Cornelia Bryce Pinchot

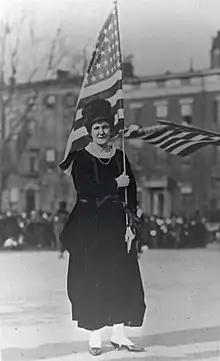
Pinchot in 1917

Cornelia Elizabeth Bryce Pinchot (August 20, 1881 – September 9, 1960), also known as “Leila Pinchot,” was a 20th-century American conservationist, Progressive politician, and women's rights activist. She was the wife of Gifford Pinchot (1865–1946), the renowned conservationist and two-time Governor of the Commonwealth of Pennsylvania, and was also a close friend of U.S. President Theodore Roosevelt. She was the maternal great-granddaughter of Peter Cooper, founder of Cooper Union, and daughter of U.S. Congressman and Envoy Lloyd Stephens Bryce (1851–1917). She played a key role in the improvement of Grey Towers, the Pinchot family estate in Milford, Pennsylvania, which was donated to the U.S. Forest Service in 1963 and then designated as a National Historic Landmark in 1966